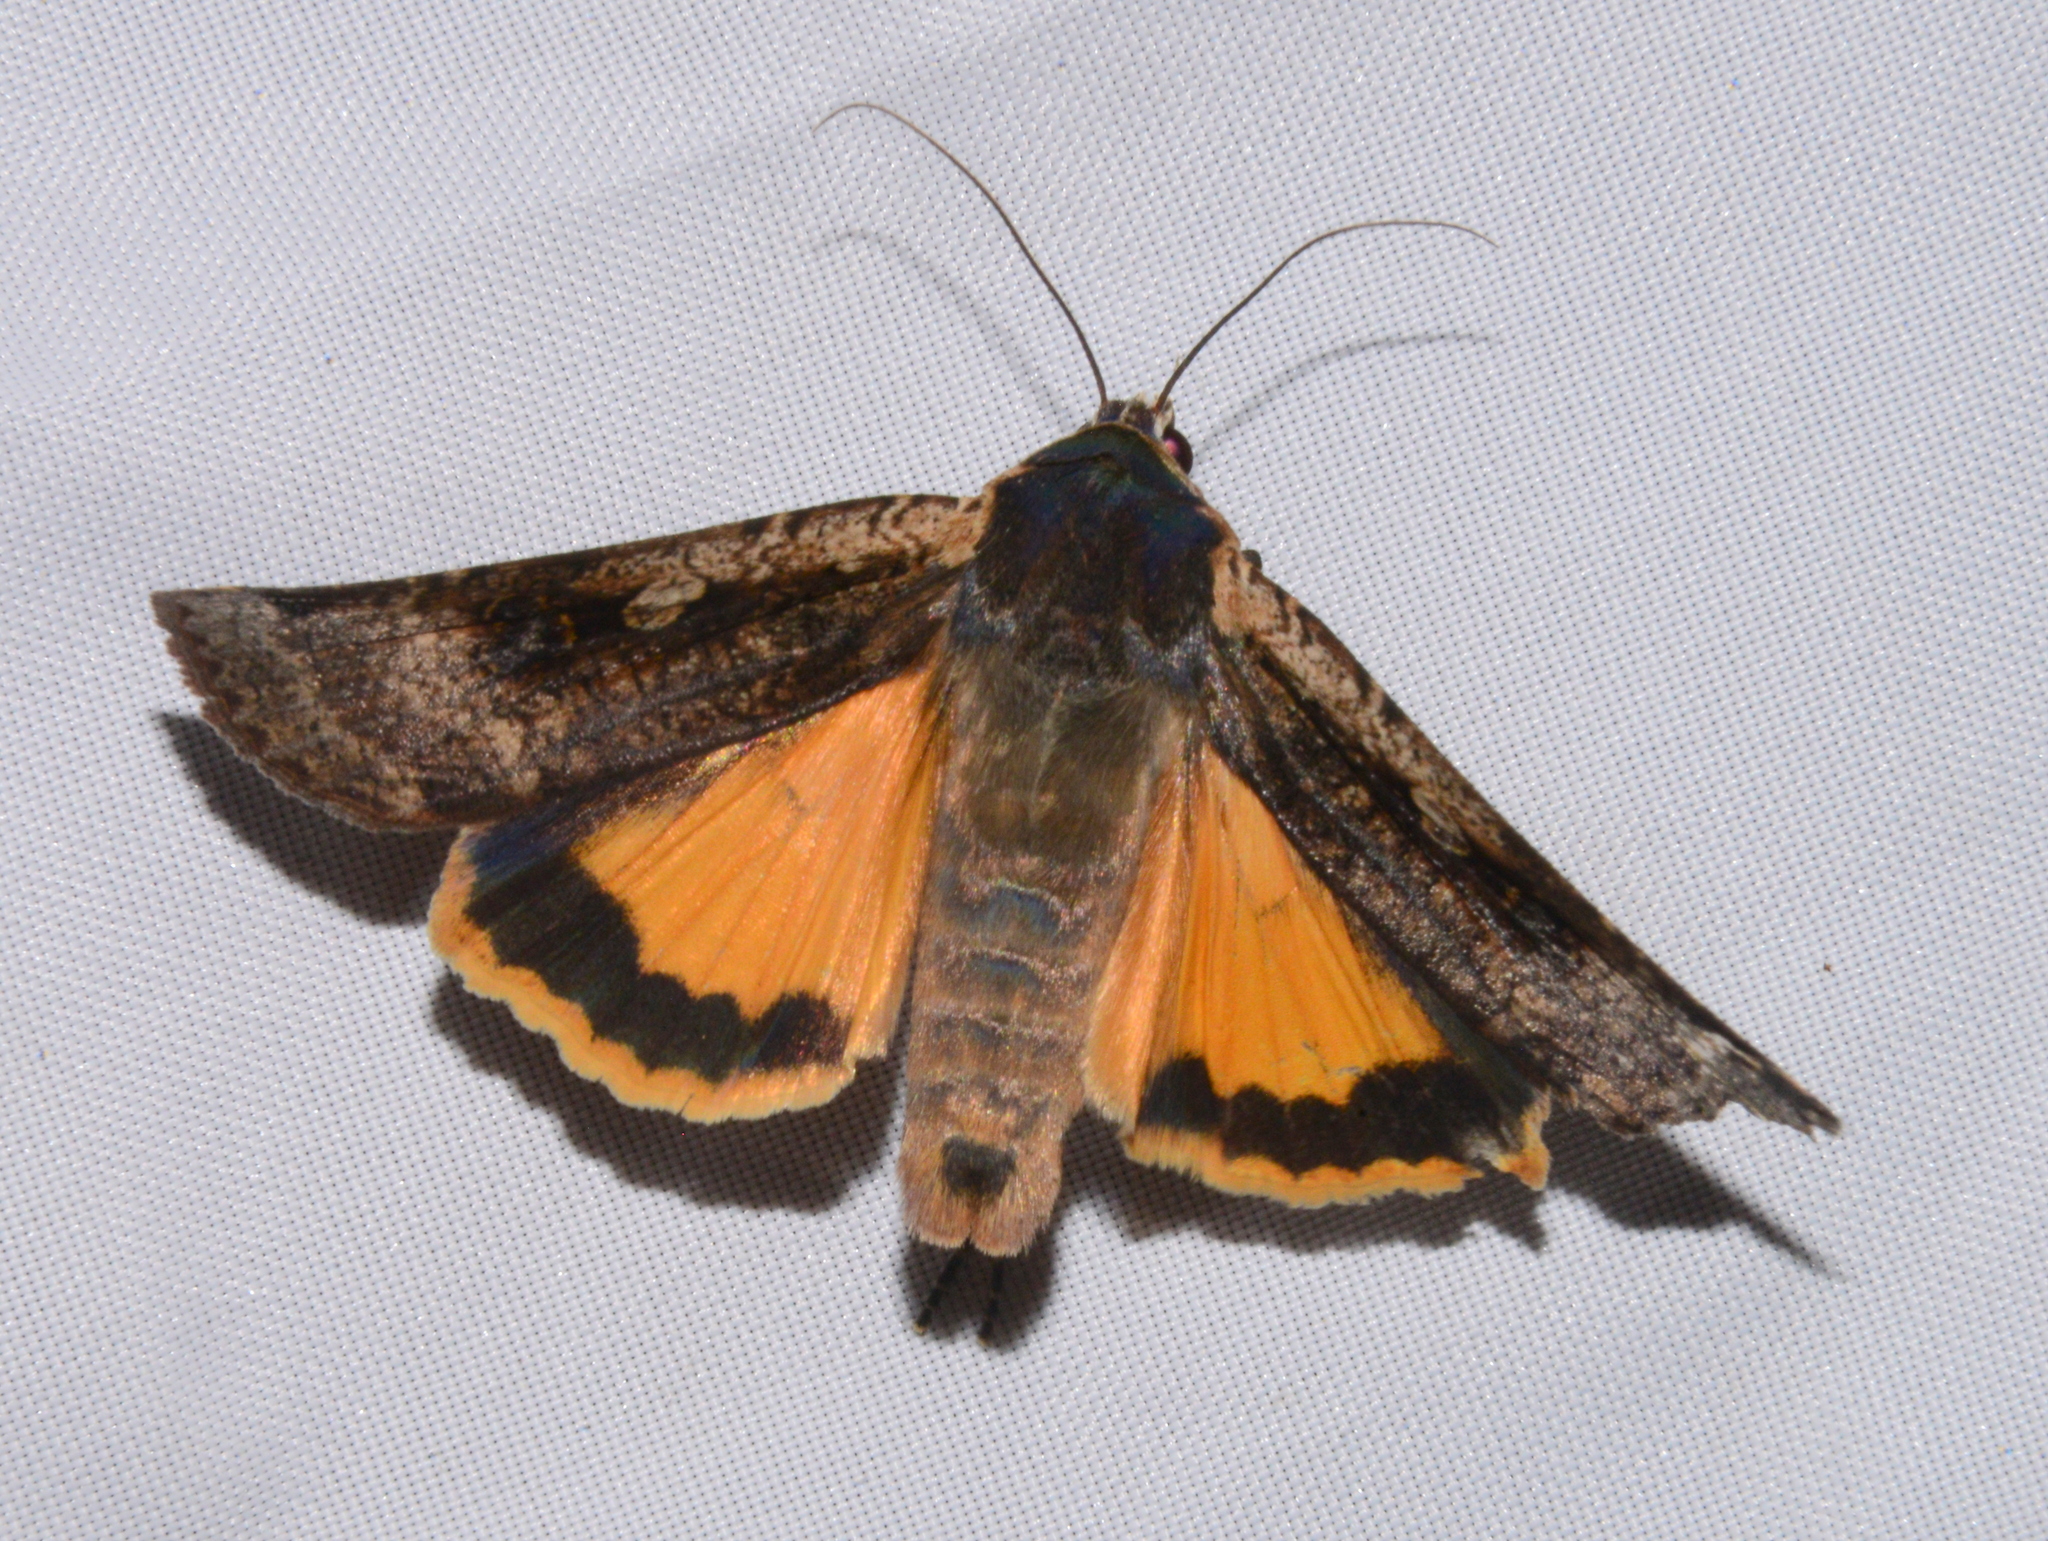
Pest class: cutworms